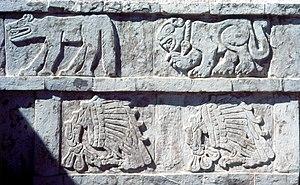
La culture toltèque est une culture mésoaméricaine qui s’est développée autour de Tula, leur capitale située près de Teotihuacan au Mexique, au début de la période post-classique de la chronologie méso-américaine. Le terme Toltèques provient du nahuatl et désigne les « maîtres bâtisseurs ». Dans les légendes nahuatl, les Toltèques sont censés être à l'origine de toute civilisation. Les Aztèques, pour affirmer leur supériorité, se sont donc prétendus leurs descendants.